Colomban MC-30 Luciole

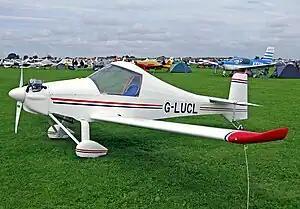
MC-30 Luciole amateur built in England in 2012

The Colomban MC-30 Luciole is an ultra-lightweight plans-built single-seat low-wing tail-dragger monoplane, designed by the French aeronautical engineer Michel Colomban, creator of the tiny single-seat Colomban Cri-cri twin-engined aircraft and the MC-100 Ban-Bi two-seat aircraft.